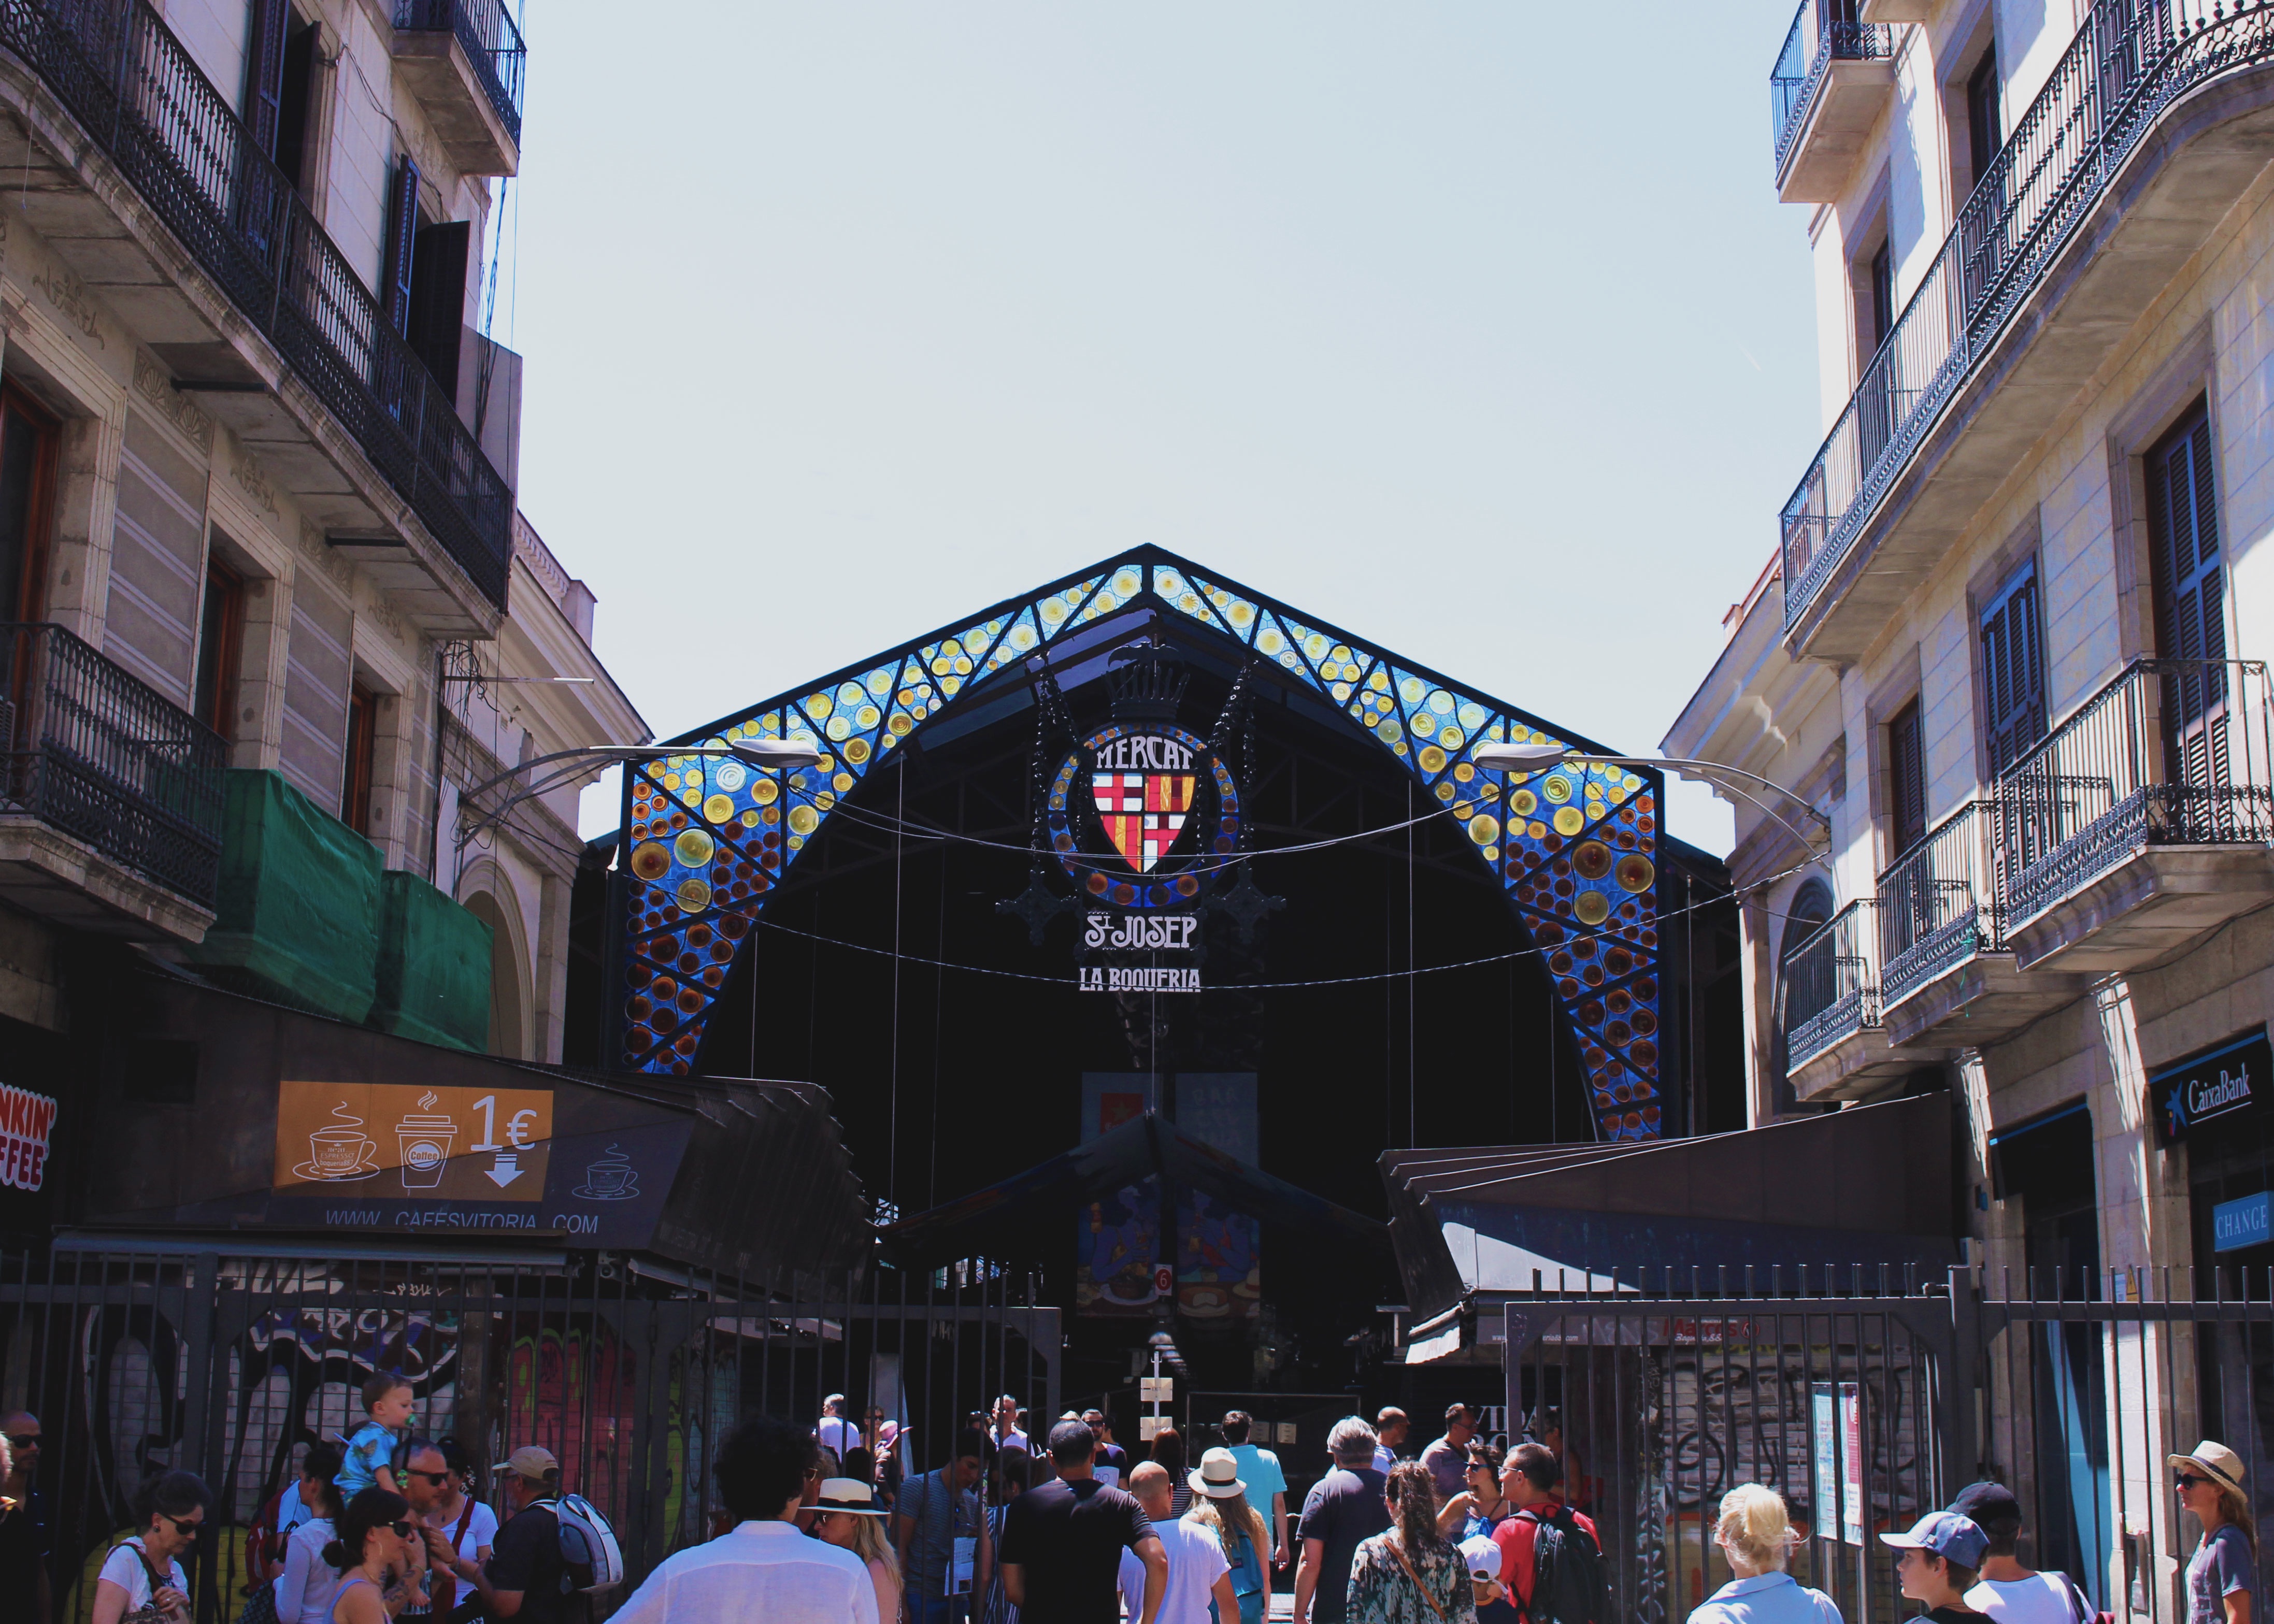
town, city, crowd, downtown, carnival, market, tourism, festival, human settlement